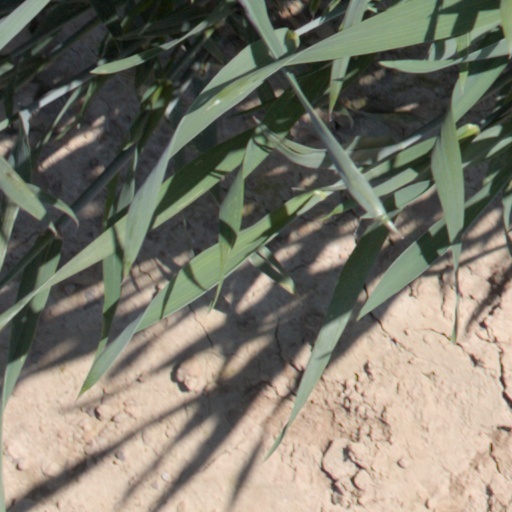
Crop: wheat